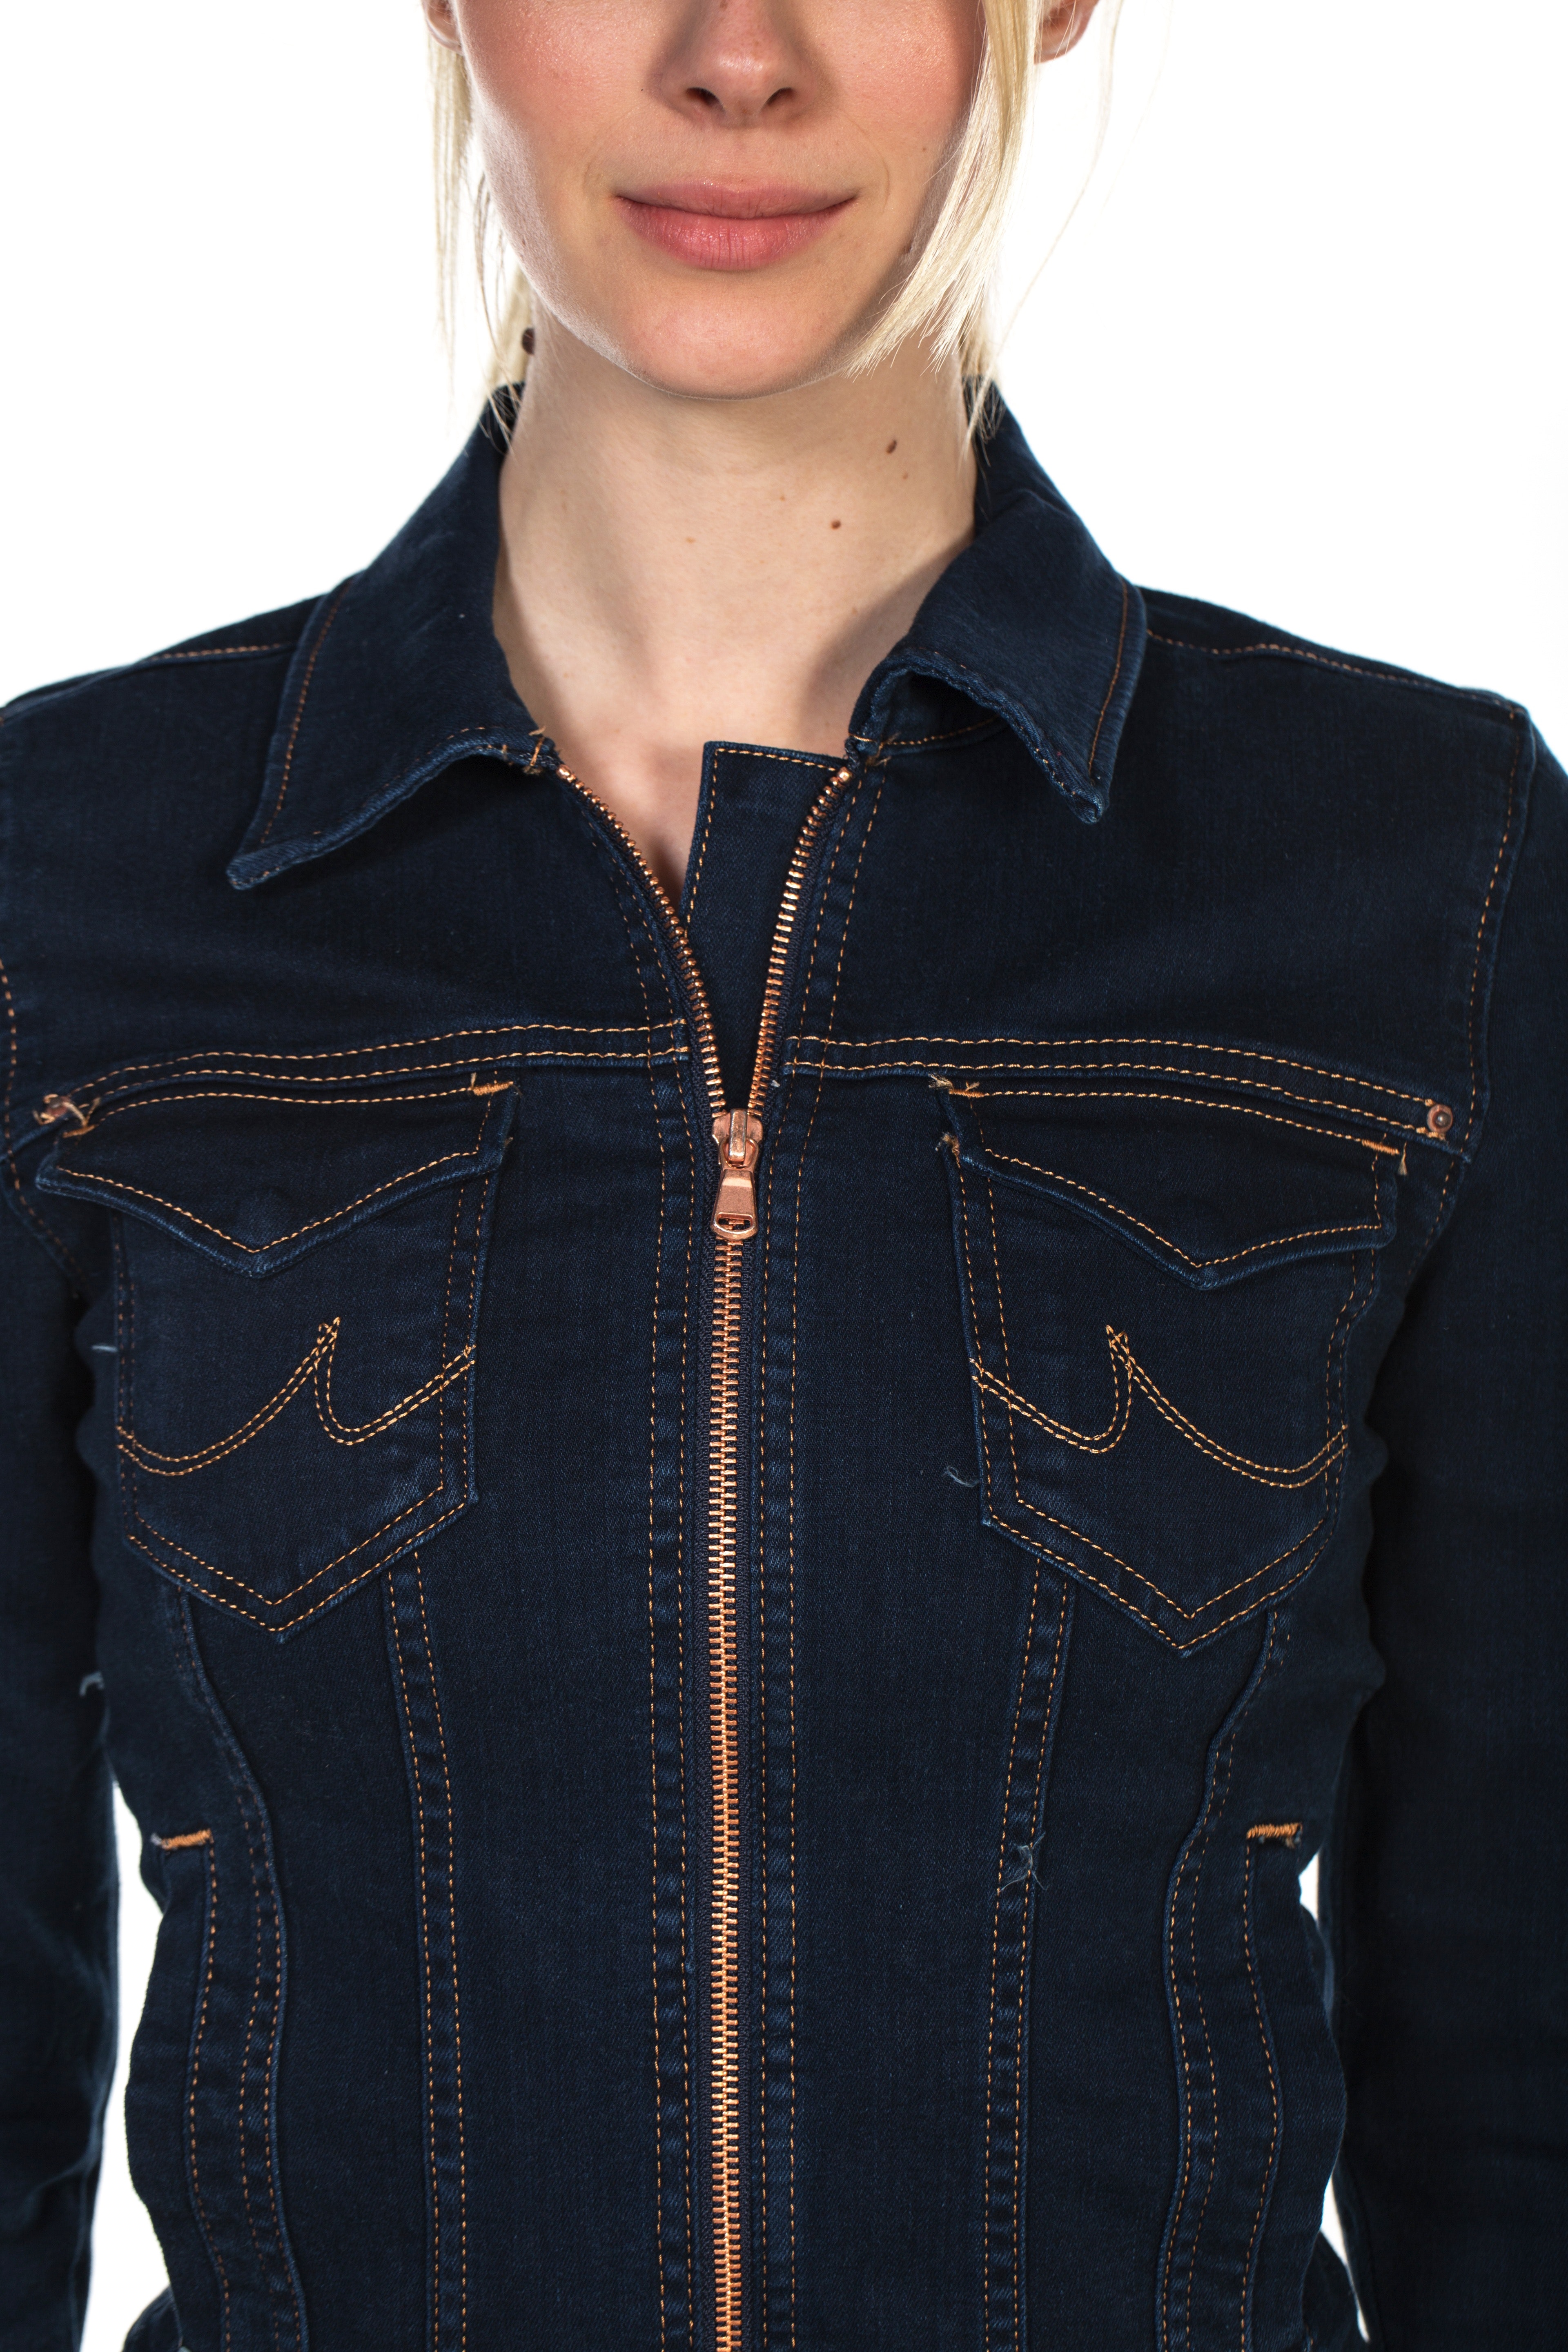
denim, clothing, jeans, outerwear, jacket, sleeve, textile, leather jacket, neck, button, leather, pocket, zipper, trousers, collar, top